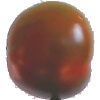
Label: Tomato Maroon 1